The Herald (Melbourne)

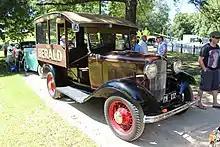
1932 newspaper delivery truck.

Bringing his wife and eight children, his staff and machinery to Melbourne, Cavenagh first produced the "Port Phillip Herald" as free editions. Later copies were to sell for sixpence. Subscriptions could be taken out for ten shillings per quarter. The newspaper came out twice a week, on Wednesday and Saturday.